Minnesota State Highway 26

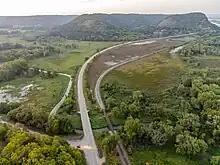
Aerial view of Highway 26 South of Reno looking north

Highway 26 was authorized April 22, 1933. It originally connected Iowa Highway 182 and U.S. Highway 16. Iowa Highway 182 became Iowa Highway 26 in 1969, and U.S. 16 became Minnesota State Highway 16 in 1980.